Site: brandenburg
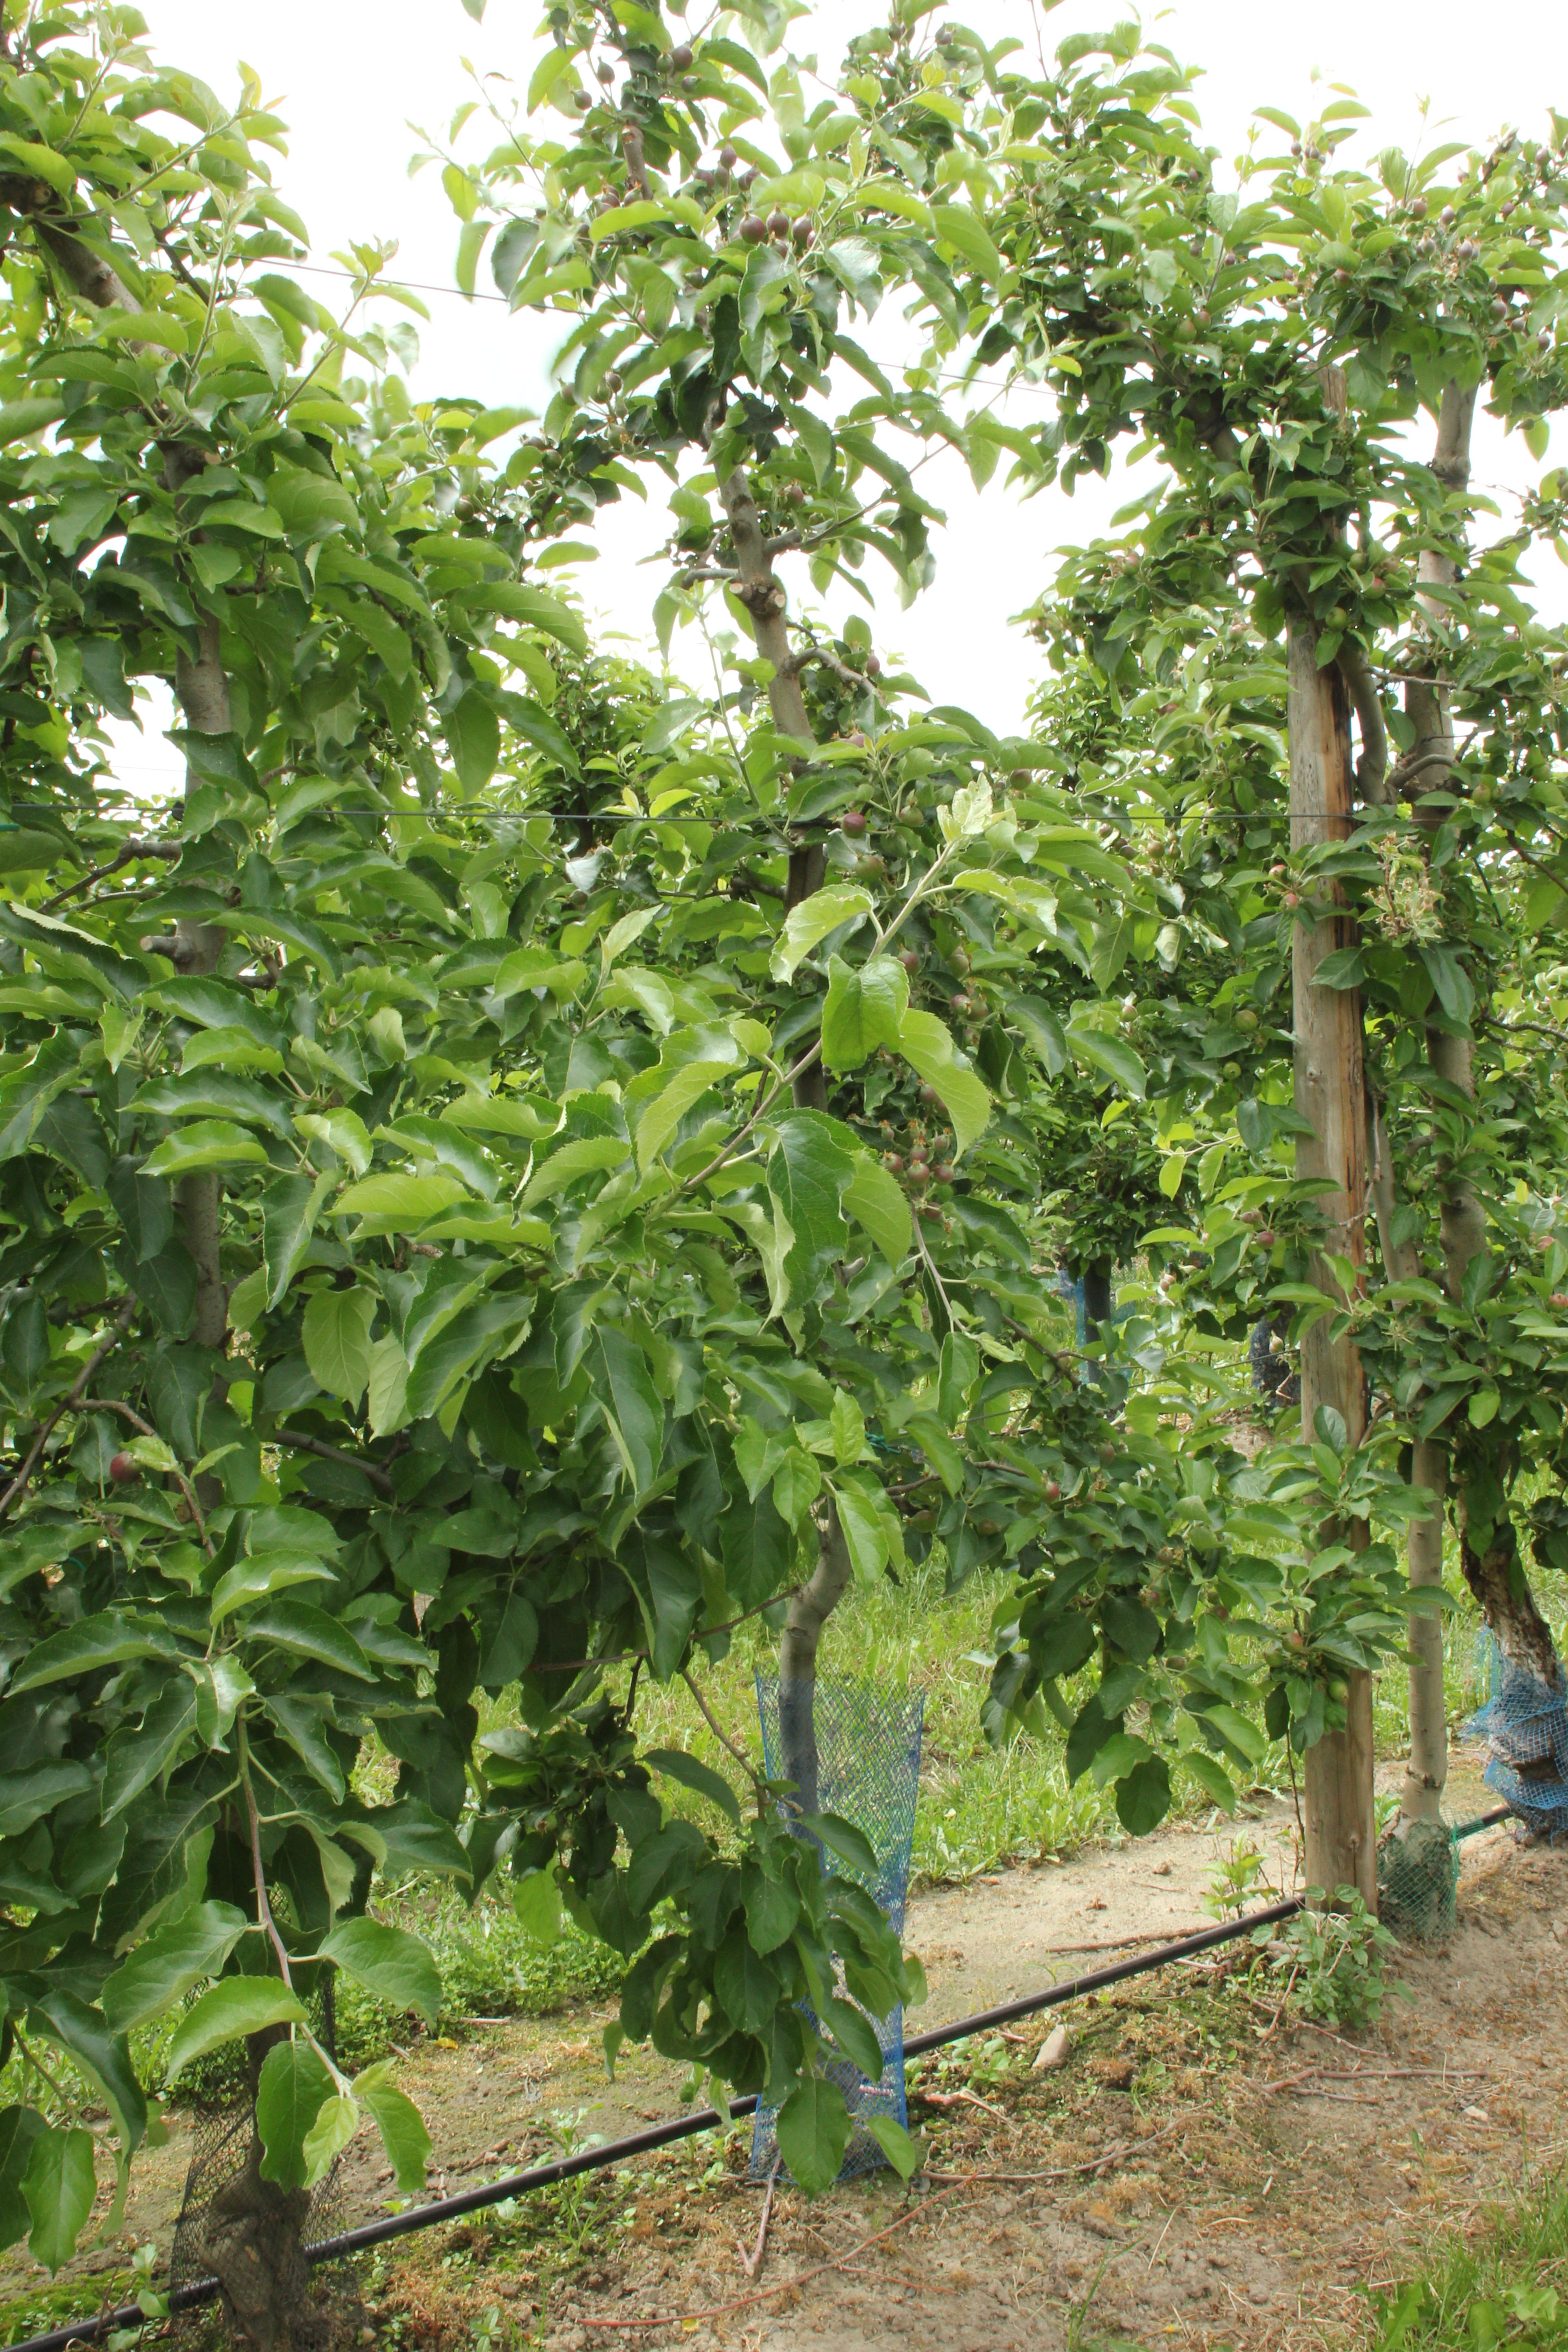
Growth stage (BBCH 72): Development of fruit